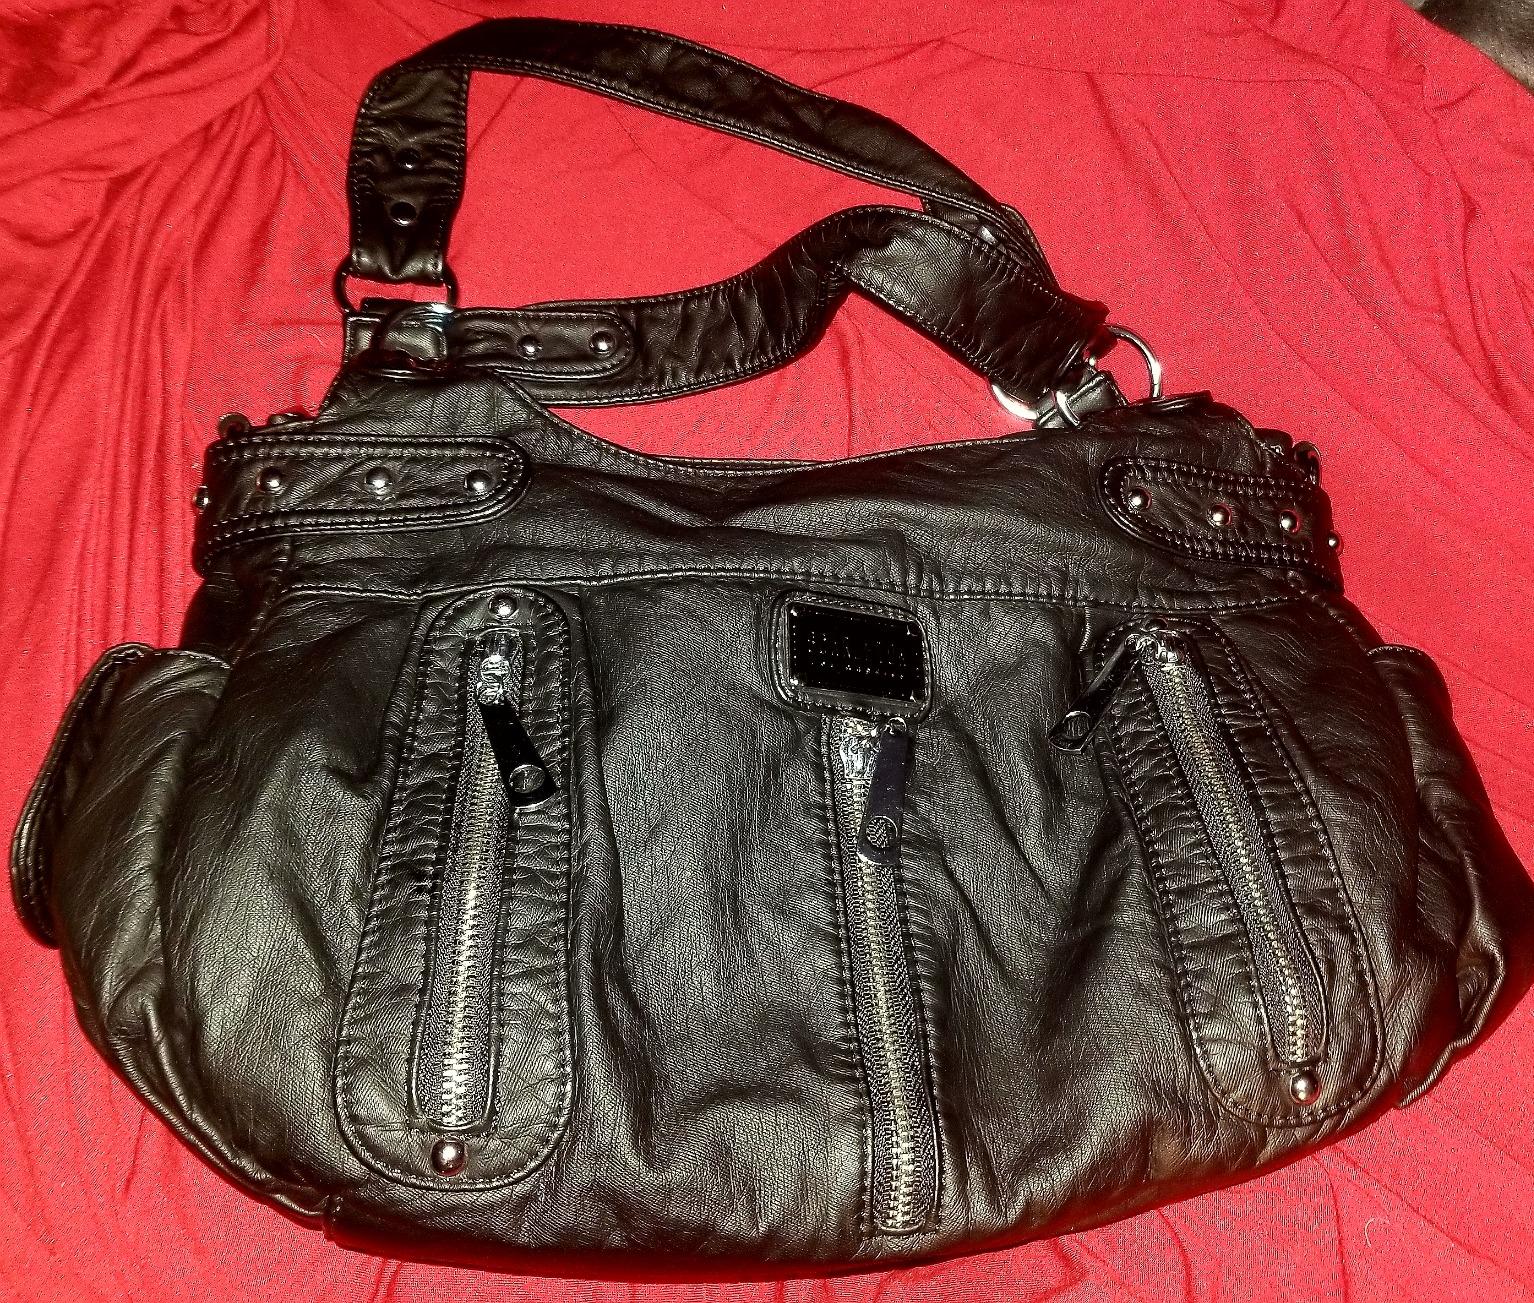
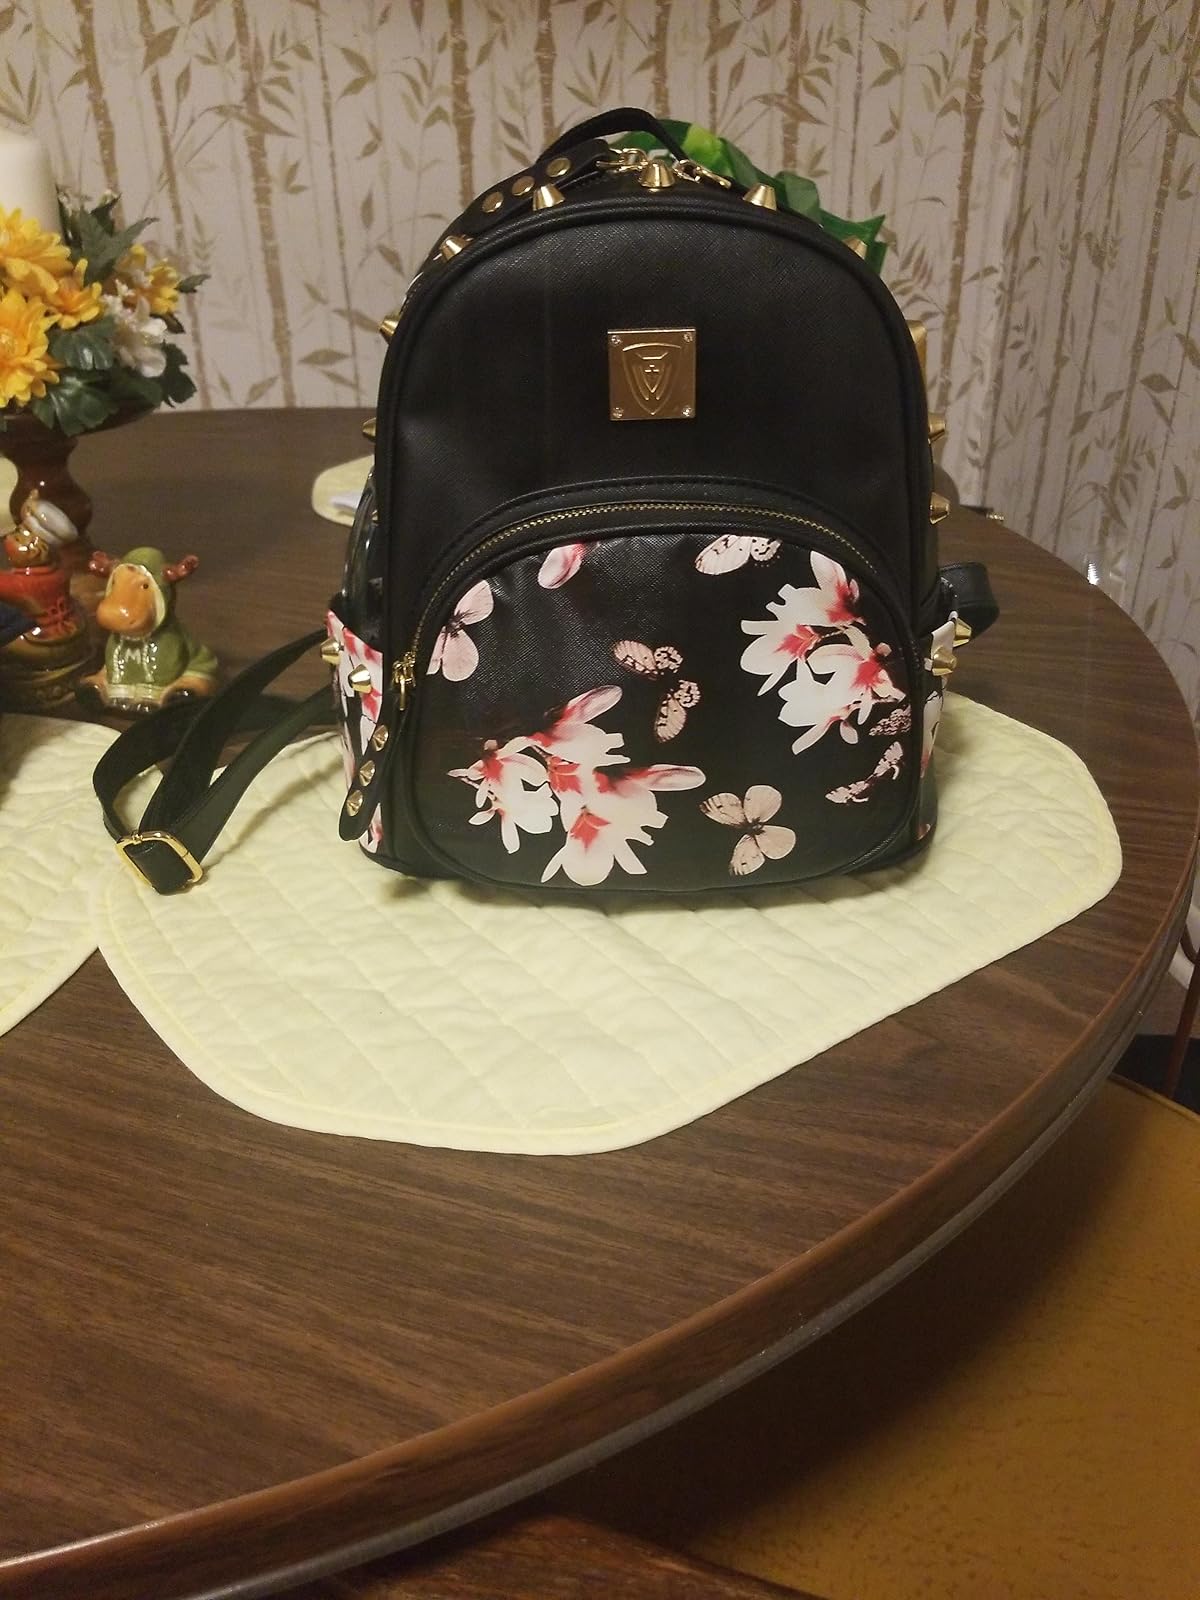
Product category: accessories_handbag
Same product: no